Trajan

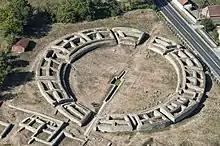
The amphitheater at Ulpia Traiana Sarmizegetusa

During the period of peace that followed the Dacian war, Trajan exchanged letters with Pliny the Younger on how best to deal with the Christians of Pontus. Trajan told Pliny to continue prosecutions of Christians if they merited that, but not to accept anonymous or malicious denunciations. He considered this to be in the interests of justice, and to reflect "the spirit of the age". Non-citizens who admitted to being Christians and refused to recant were to be executed "for obstinacy". Citizens were sent to Rome for trial.